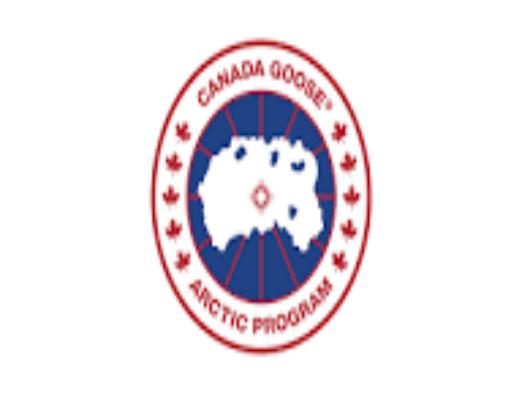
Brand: Canada Goose
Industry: Clothes